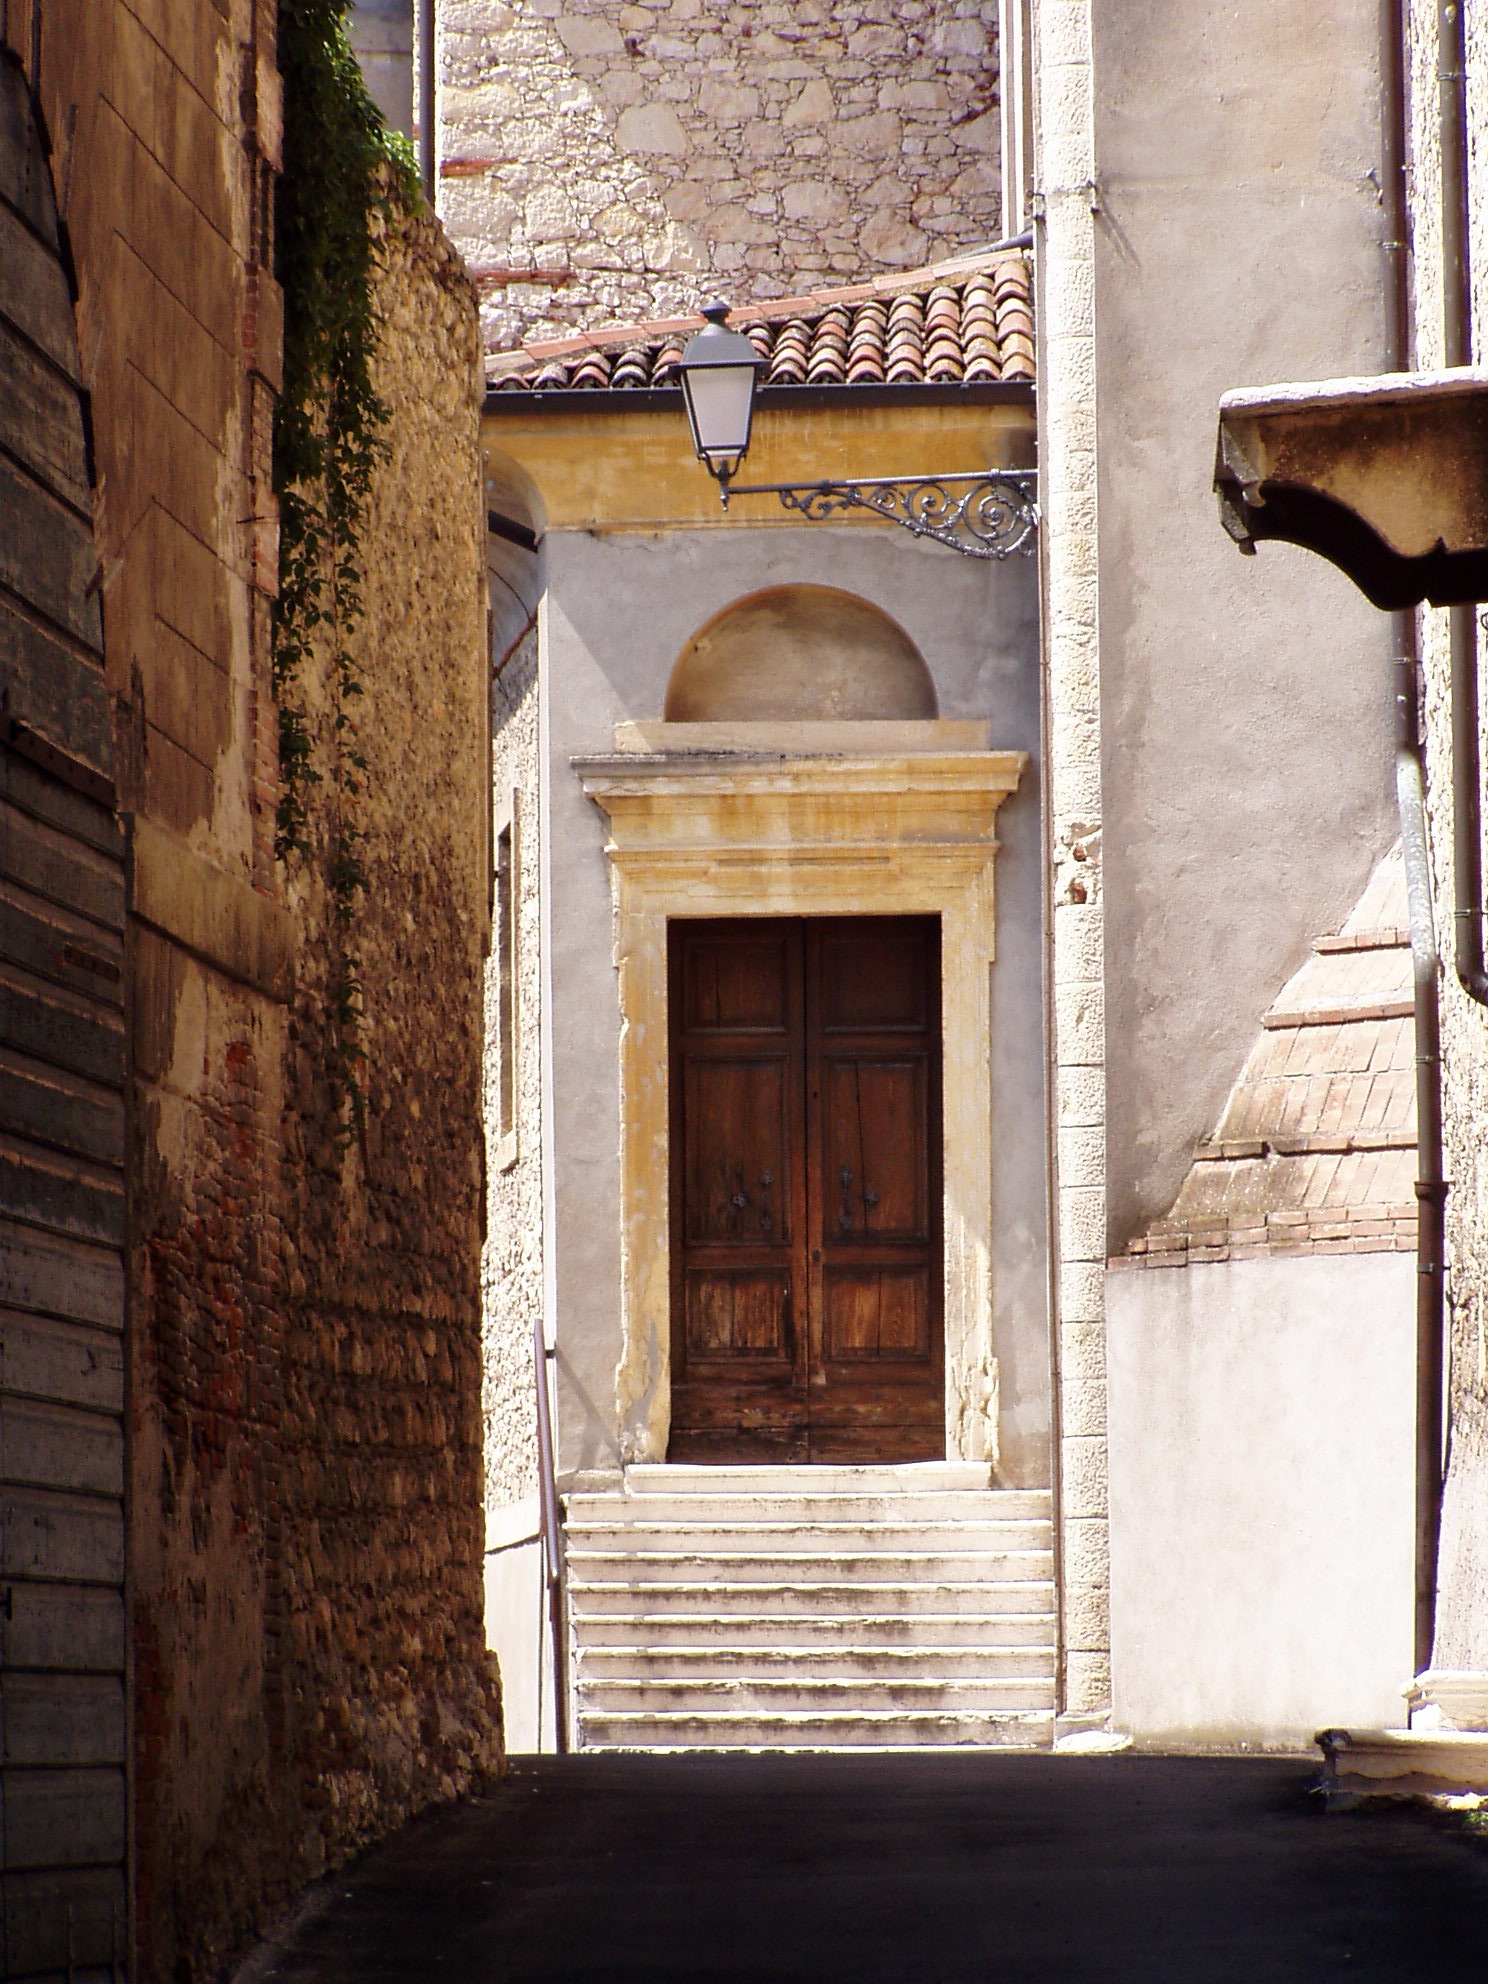
architecture, wood, road, house, window, alley, city, wall, arch, facade, chapel, lamp, scale, door, lamppost, temple, history, ancient history